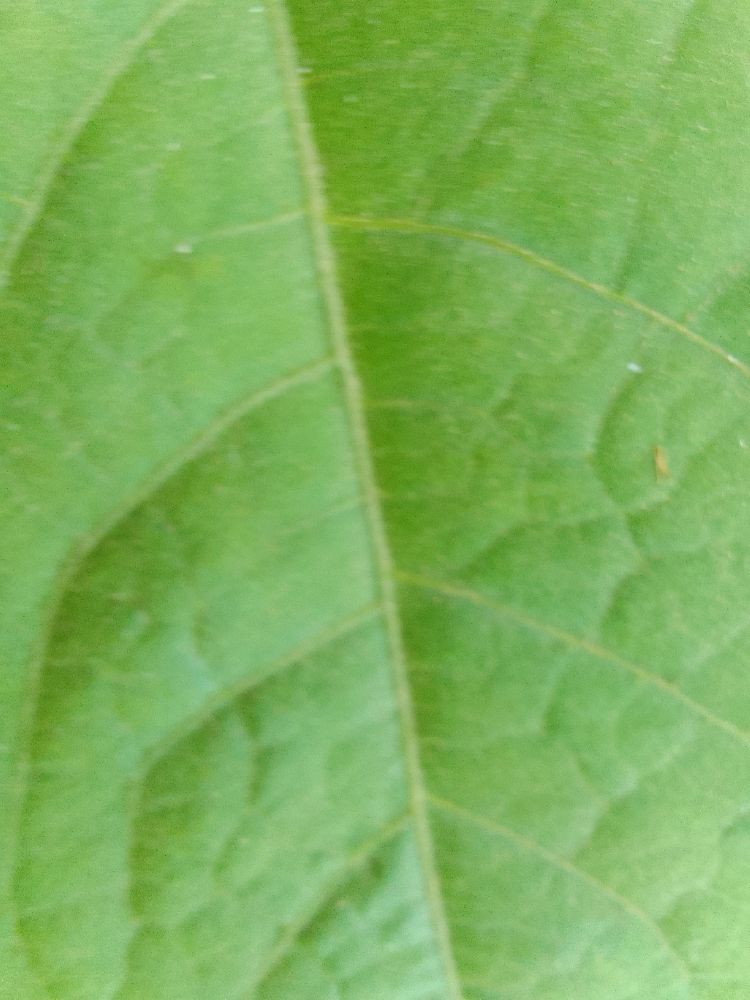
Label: healthy